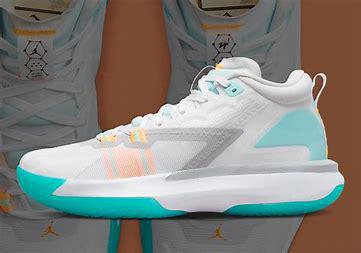
Brand: Jordan
Model: Zion 1